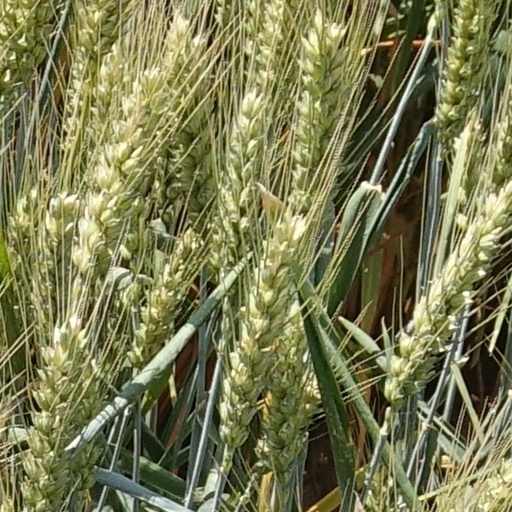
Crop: wheat